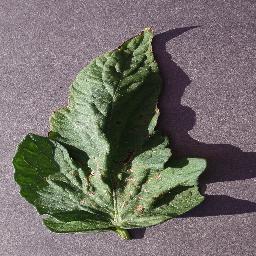
Label: Tomato___Target_Spot